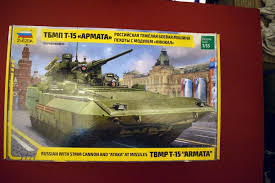
Label: BMP-T15